2017 Vale of Glamorgan Council election

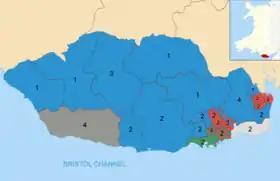
2017 election results map, showing numbers of councillors per ward and their party affiliations

The 2017 Vale of Glamorgan Council election took place on Thursday 4 May 2017 to elect members of Vale of Glamorgan Council in Wales. There were 47 council seats available, across 23 wards. This was the same day as other United Kingdom local elections.